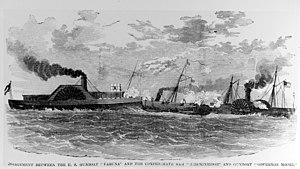
L'USS Varuna (1861) est un bateau à vapeur lourd acquis par la marine de l'Union aux premiers jours de la guerre de Sécession. Il est muni de puissants canons de 8 pouces et affecté, en tant que canonnière, au blocus de l'Union des voies navigables des États confédérés d'Amérique.